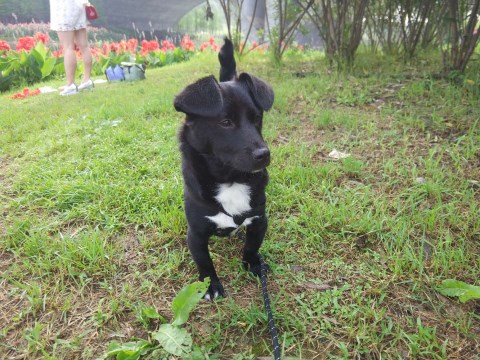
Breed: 3580-n000122-Labrador_retriever